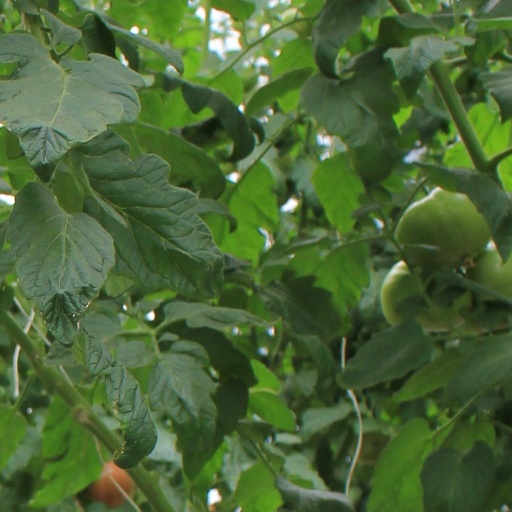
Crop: tomato